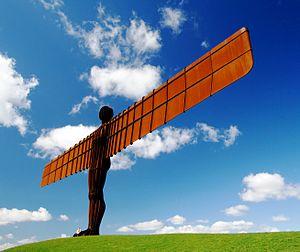
Sir Antony Gormley est un sculpteur anglais, né le 30 août 1950 à Londres. Explorant l'image de l'homme dans ses installations, l'artiste est surtout exposé en Angleterre mais ses œuvres sont présentes dans l'espace public de nombreux pays. Son œuvre la plus célèbre, Ange du Nord, est installée à Gateshead, au nord-est de l'Angleterre.